Povey Brothers Studio

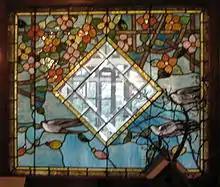
Povey Brothers window at Deepwood Estate, Salem, Oregon, showing their signature dogwood motif

The brothers imported their glass from Europe, but designed and constructed their windows in Portland. They often used opalescent glass in their work, a style that John La Farge and Louis Tiffany had pioneered in the 1870s. Their church windows were done in a Classical style often based on famous religious paintings, such as those by Raphael, and had images or scenes painted on nonopalescent glass. They were also noted for their use of "jewels", small, thickly cut faceted pieces of glass in rich colors, and for several other types and textures of glass, including Kokomo, crackle, rippled, granite-textured, and machine-rolled. The studio's early residential work was colorful and ornate, often using Art Nouveau motifs, and later work was influenced by the Arts and Crafts Movement. Popular motifs included grape clusters, roses, lilies, birds, and dogwood, which became a signature of the company. Another notable feature of the studio's work was the use of clear glass in the background to allow light to pass through the windows on the Northwest's typically overcast days.